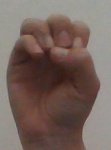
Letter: ha